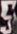
Number: 5